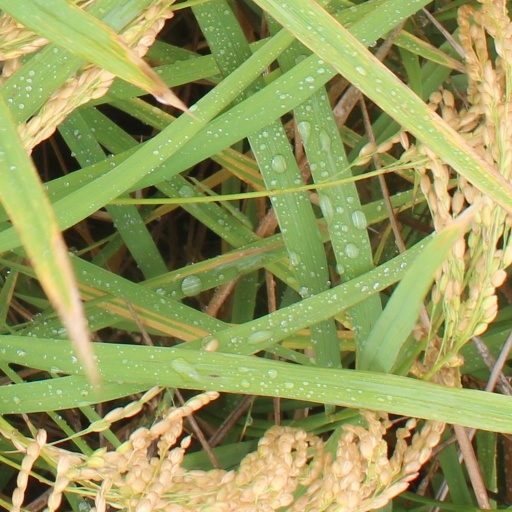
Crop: rice